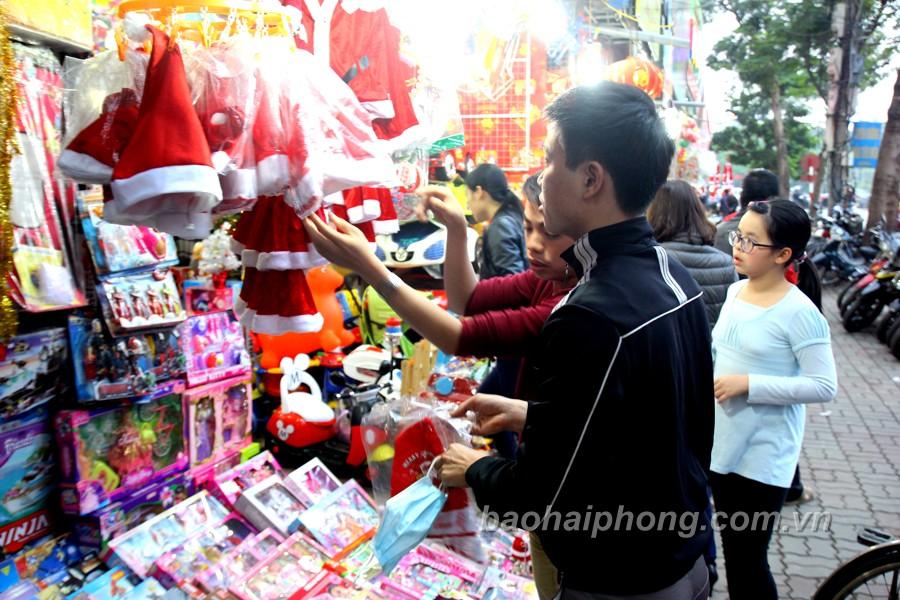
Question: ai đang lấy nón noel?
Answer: người đàn ông áo đỏ